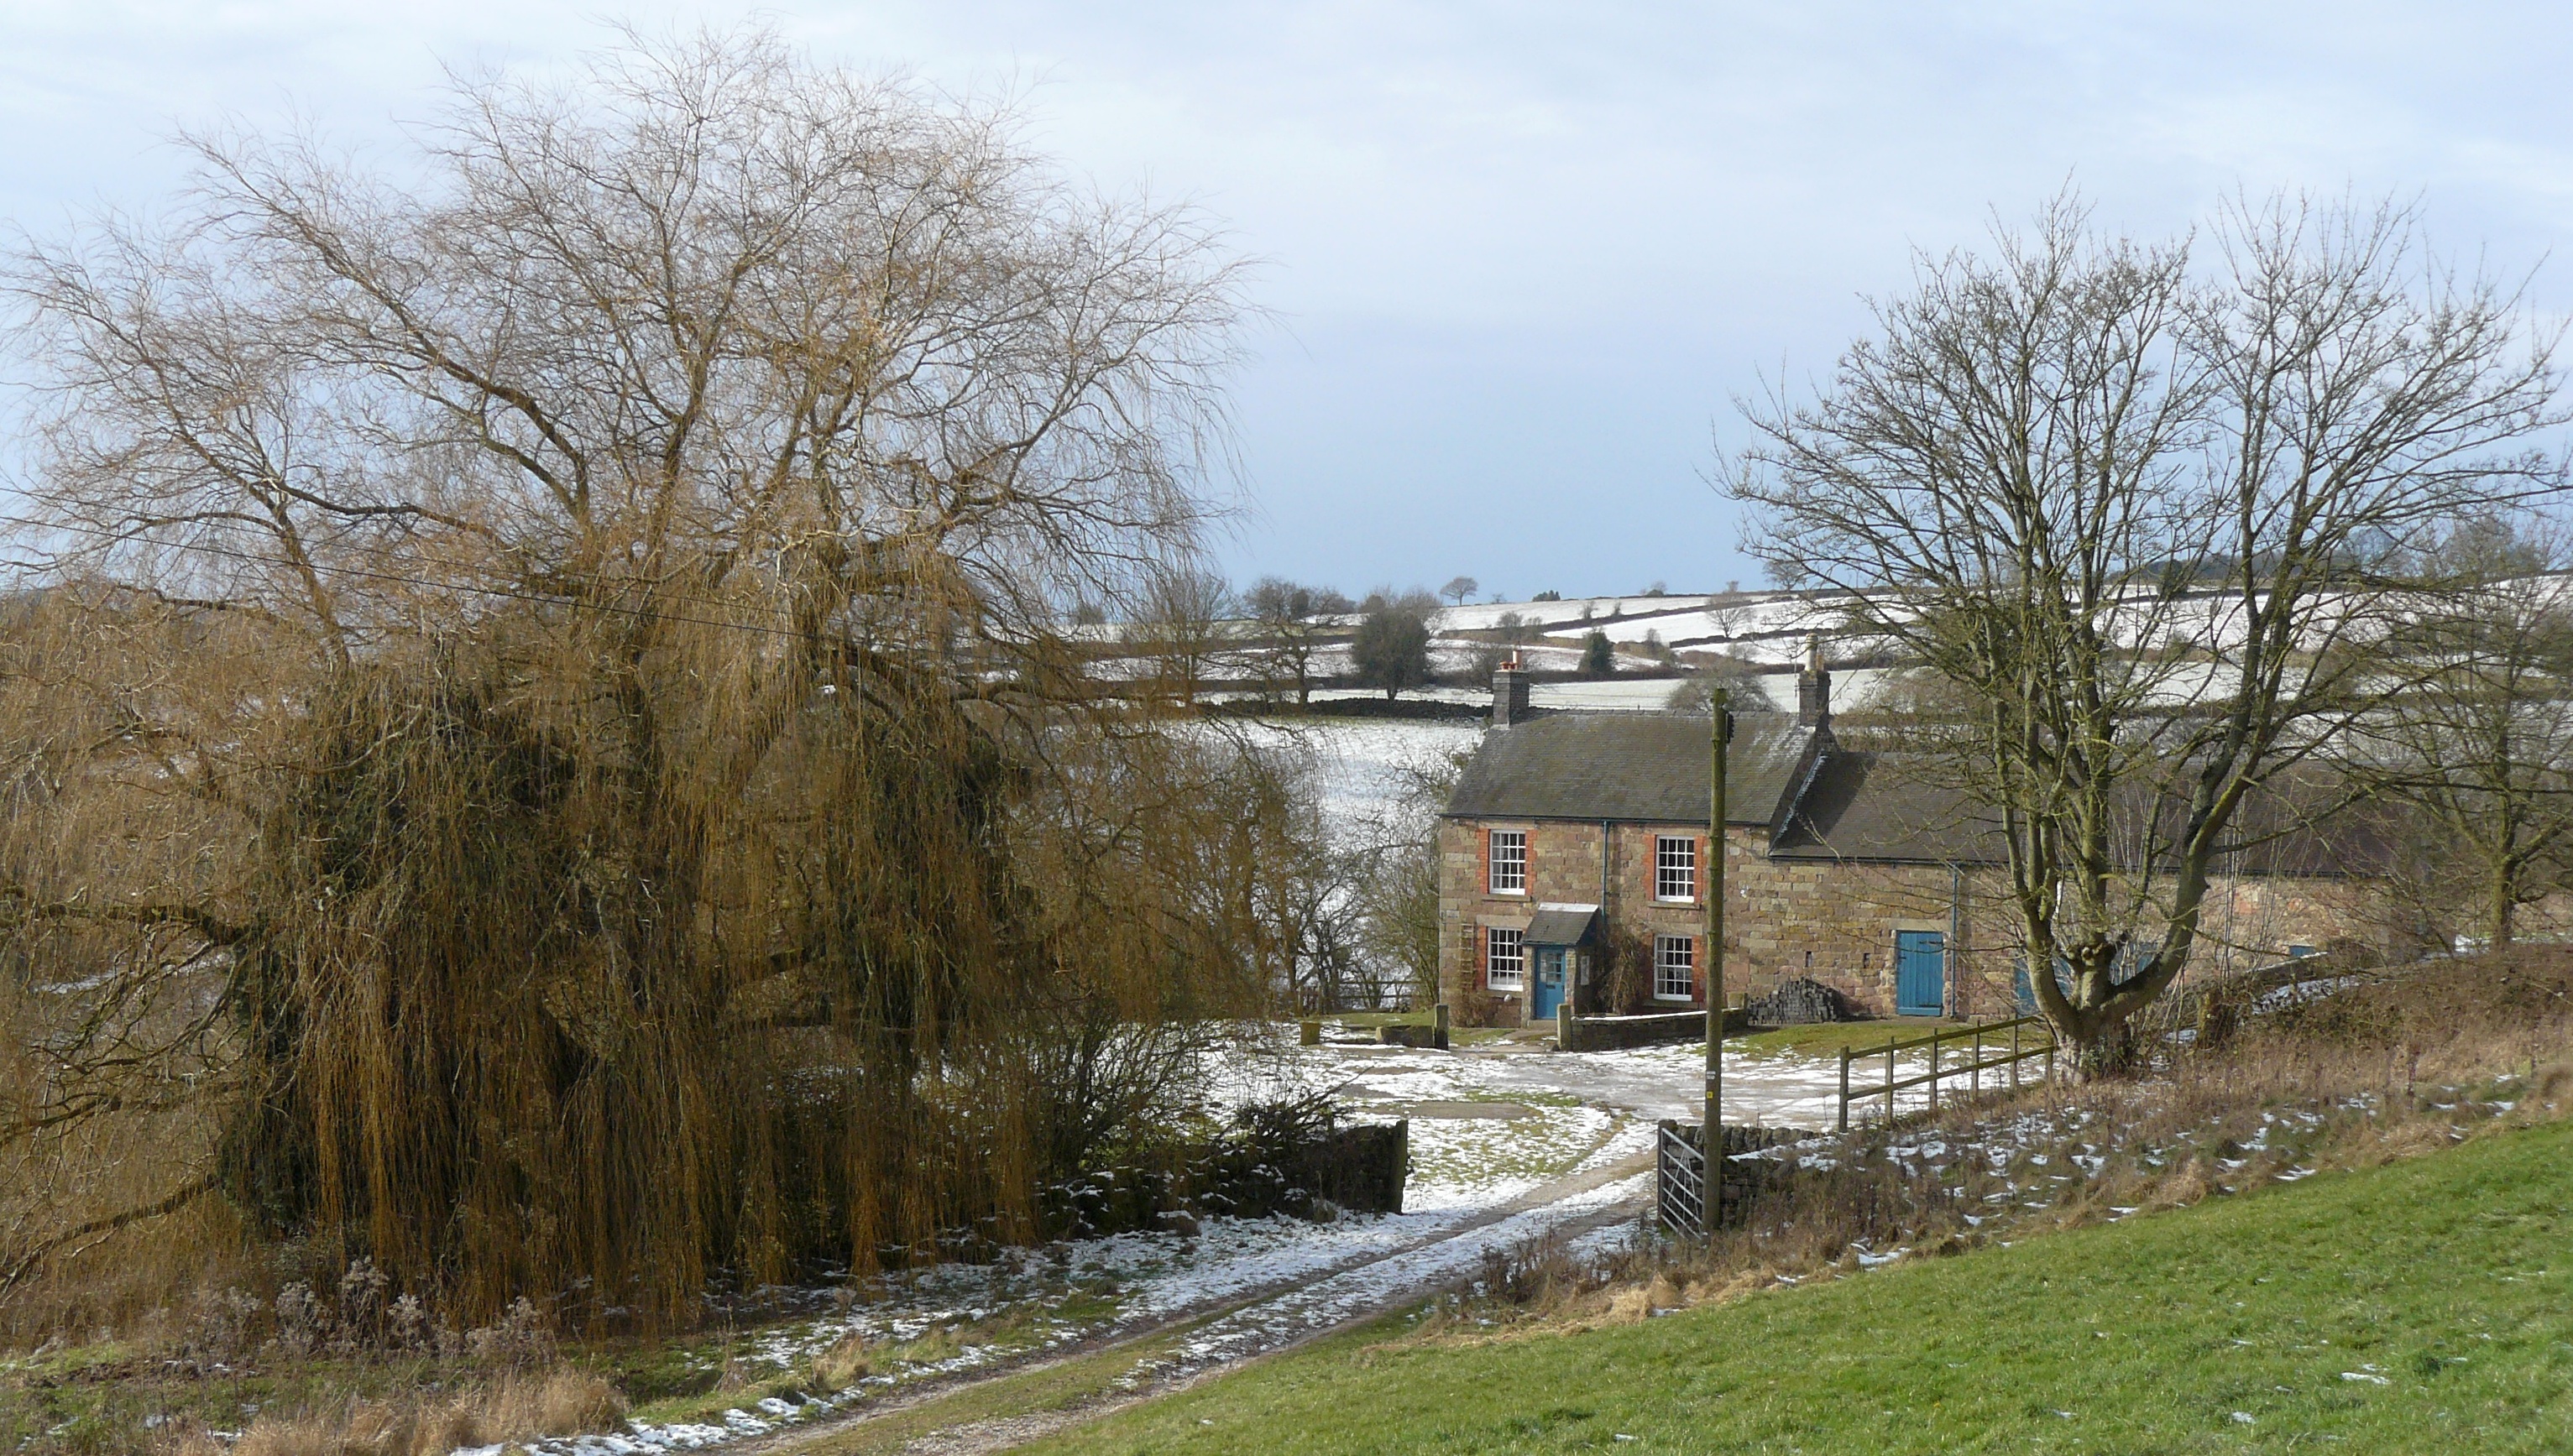
snow, trees, farm, house, plant, sky, building, cloud, tree, natural landscape, window, land lot, twig, bank, freezing, landscape, plain, road, grass, waterway, cottage, winter, grassland, hill, pasture, village, city, frost, suburb, floodplain, roof, canal, transport, river